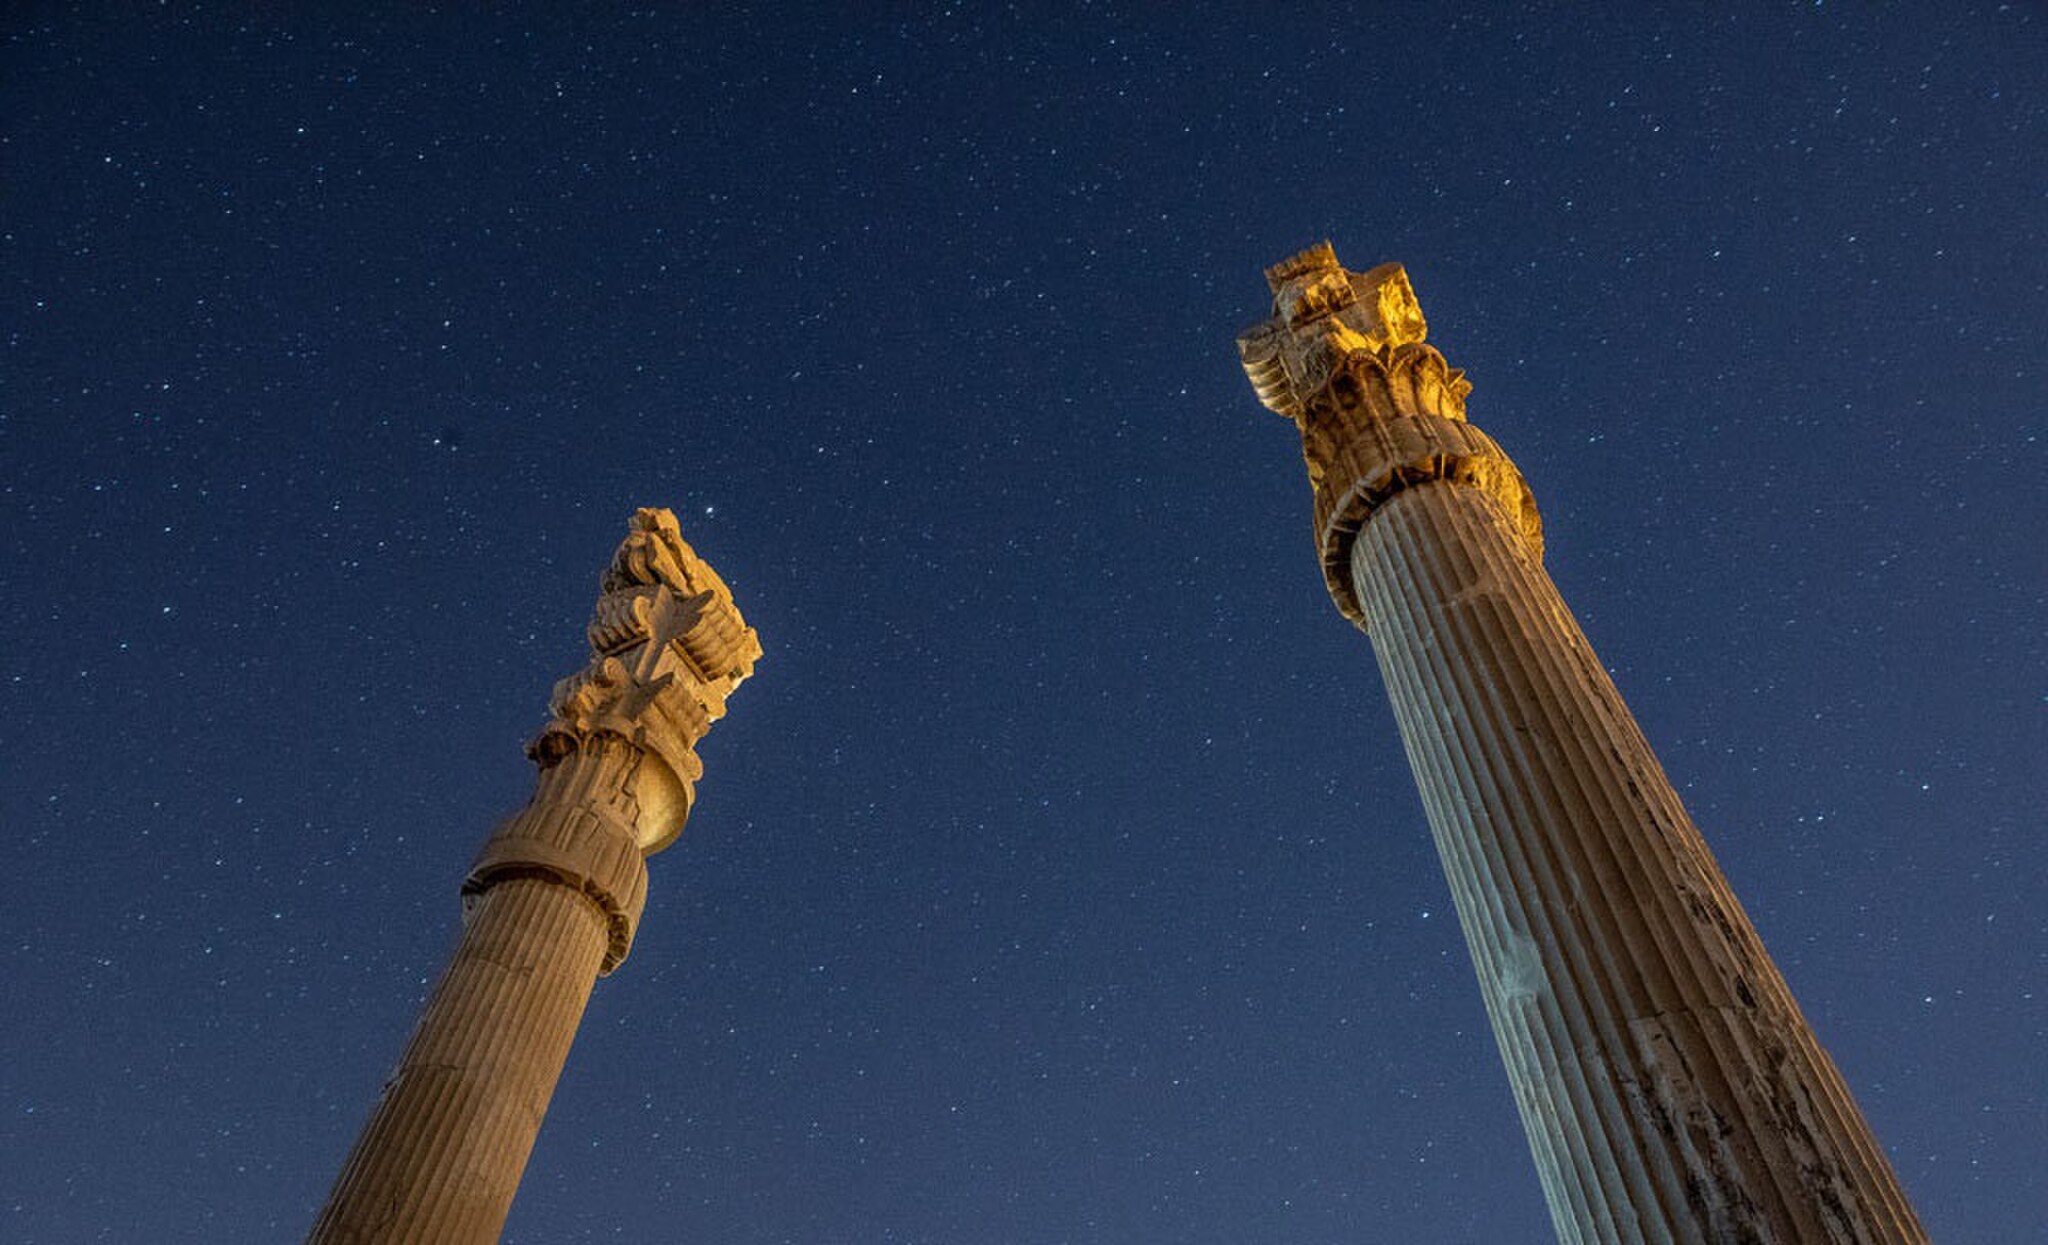
Title: 3428775 میراث جهانی تخت جمشید
Description: میراث جهانی تخت جمشید
Date: 2020-04-20
Categories: Files from external sources with reviewed licenses, Night in Persepolis, 2020 in Persepolis, Photos from Mehrnews.com, Photos by Amin Berenjkar for Mehr News Agency, Gates in Iran at night, Columns in Gate of All Nations